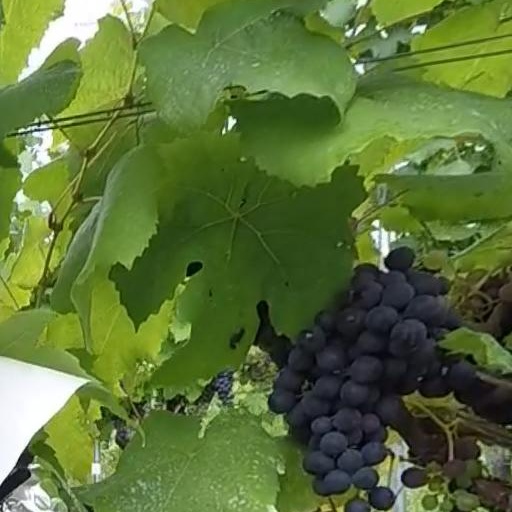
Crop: grape